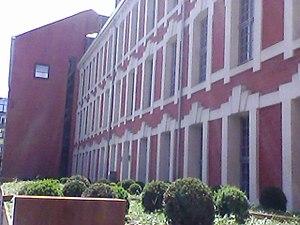
Hôtel du Lombard, vue vers le 4 rue du Lombard, Lille, France
L'École des arts industriels et des mines est la dénomination sous le Second Empire de l'école publique de formation d'ingénieurs civils à Lille, créée en 1854 pour répondre aux besoins de l'industrie du Nord de la France.